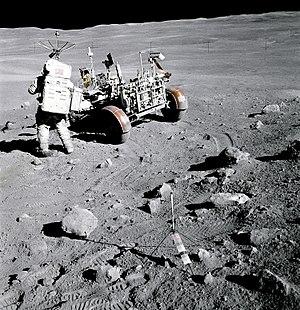
Les théories conspirationnistes sur le programme Apollo sont une série de récits populaires prenant le contrepied des informations officielles : selon ces théories, les vaisseaux du programme Apollo ne se seraient jamais posés sur la Lune et il s'agirait d'une mise en scène réalisée sur Terre. Ces rumeurs peu diffusées, ne concernant qu'une fraction des classes sociales les plus défavorisées à l'époque du débarquement sur la Lune, ont pris de l'ampleur dans les années 1970 lorsqu'un climat de défiance vis-à-vis des institutions s'installe chez beaucoup d'Américains dans le sillage du scandale du Watergate et de la guerre du Viêt Nam. Les arguments invoqués peuvent être divisés en trois catégories :
L'armalcolite est un corps chimique minéral constitué d'un titanate de fer et de magnésium, de formule brute (Mg²⁺, Fe²⁺)₁ ou Ti₂O₅ ou encore.